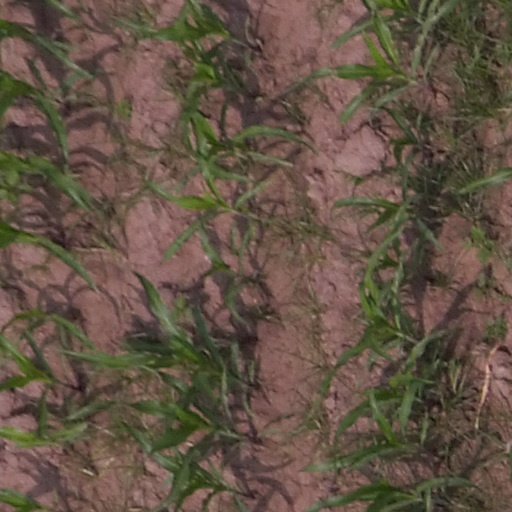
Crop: maize; corn